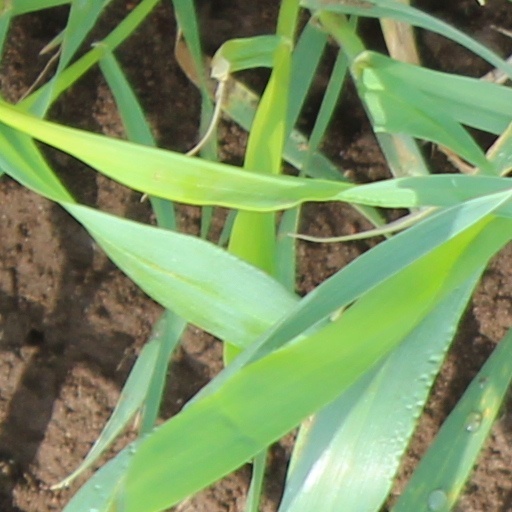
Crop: wheat